Růžena Šlemrová

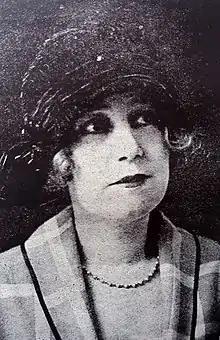
Šlemrová in 1923

Růžena Šlemrová, née Růžena Machová (10 November 1886 – 24 August 1962) was a Czechoslovak film actress. She appeared in more than 70 films between 1914 and 1956.